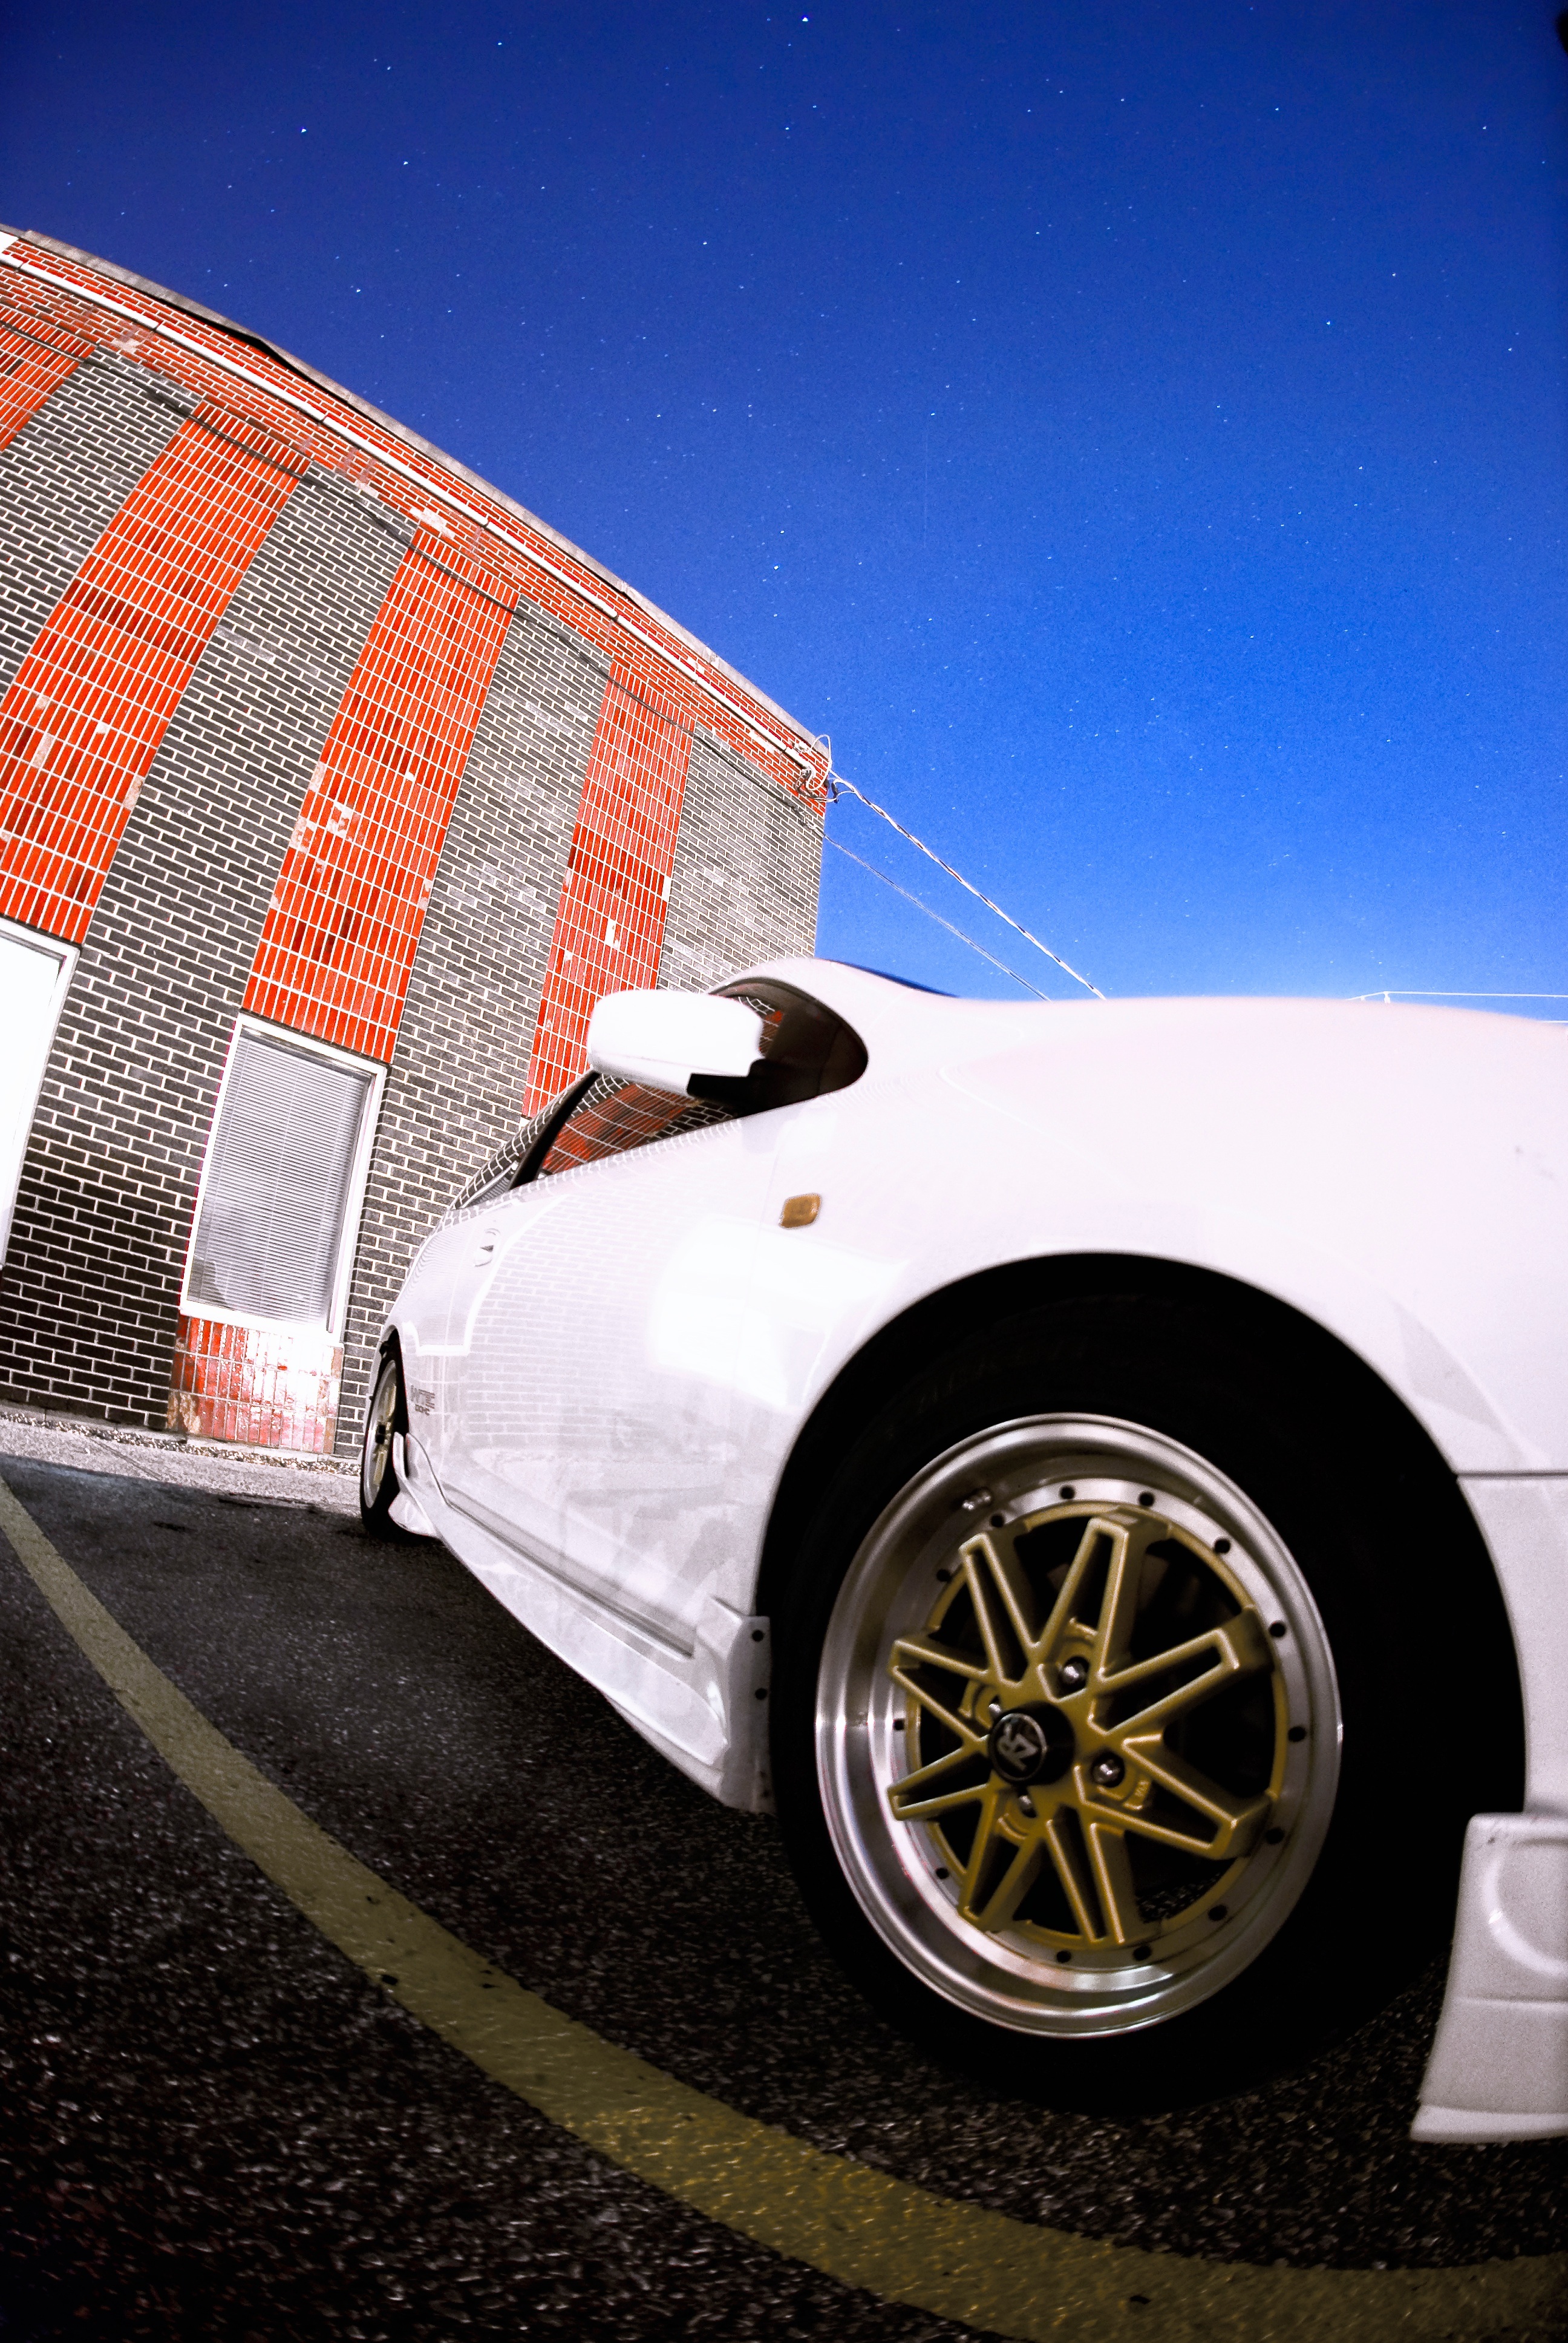
light, sky, car, night, photography, wheel, building, twilight, vehicle, spoke, park, ride, tire, sports car, motor vehicle, hood, headlamp, parked, rim, honda, civic, city car, alloy wheel, auto part, land vehicle, automotive exterior, computer wallpaper, automotive design, automotive tire, automotive lighting, automotive wheel system